Notranje Gorice

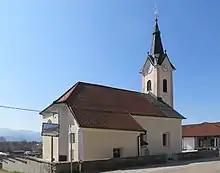
Saint Martin's Church

The local parish church is dedicated to Saint Martin and belongs to the Roman Catholic Archdiocese of Ljubljana. It was first mentioned in 1453, but the current building was extensively rebuilt in 1861. The main altar was created by Celestin Mis using Baroque statuary. The church's statues of Saint Martin and the Virgin Mary date from the late 15th century.